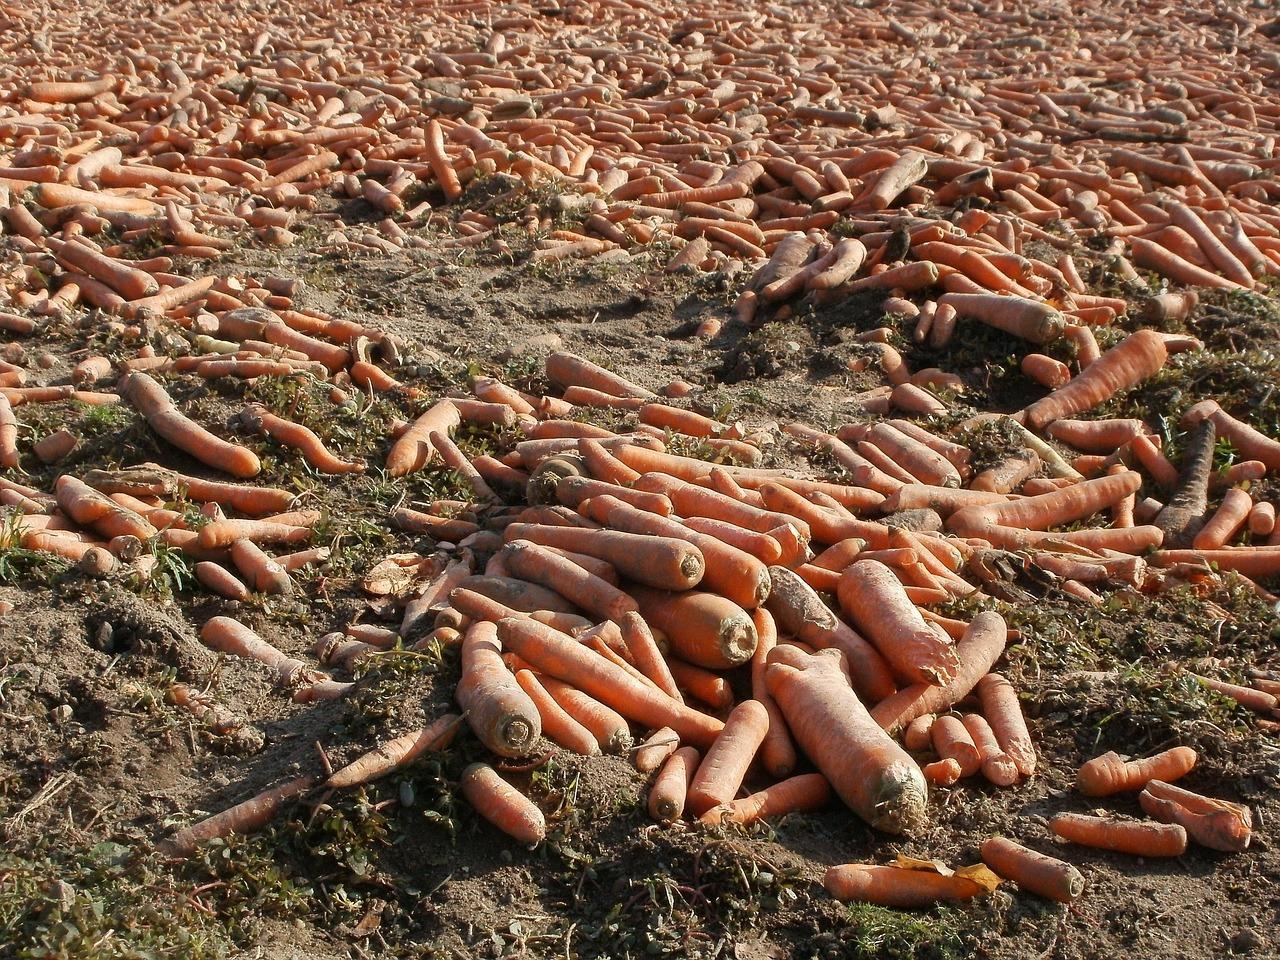
Shamba kubwa lililopandwa zao la karoti kwa ajili ya biashara, zikiwa zimechimbuliwa kutoka ardhini na kukatwa  majani ambayo huota kwenye karoti hizo, zikiwa tayari kwa ajili ya kupelekwa sokoni kwa mauzo.